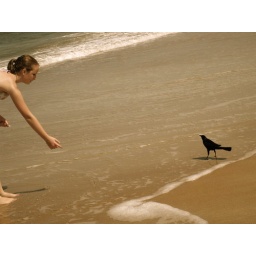
sister luring in a bird on the beach in florida